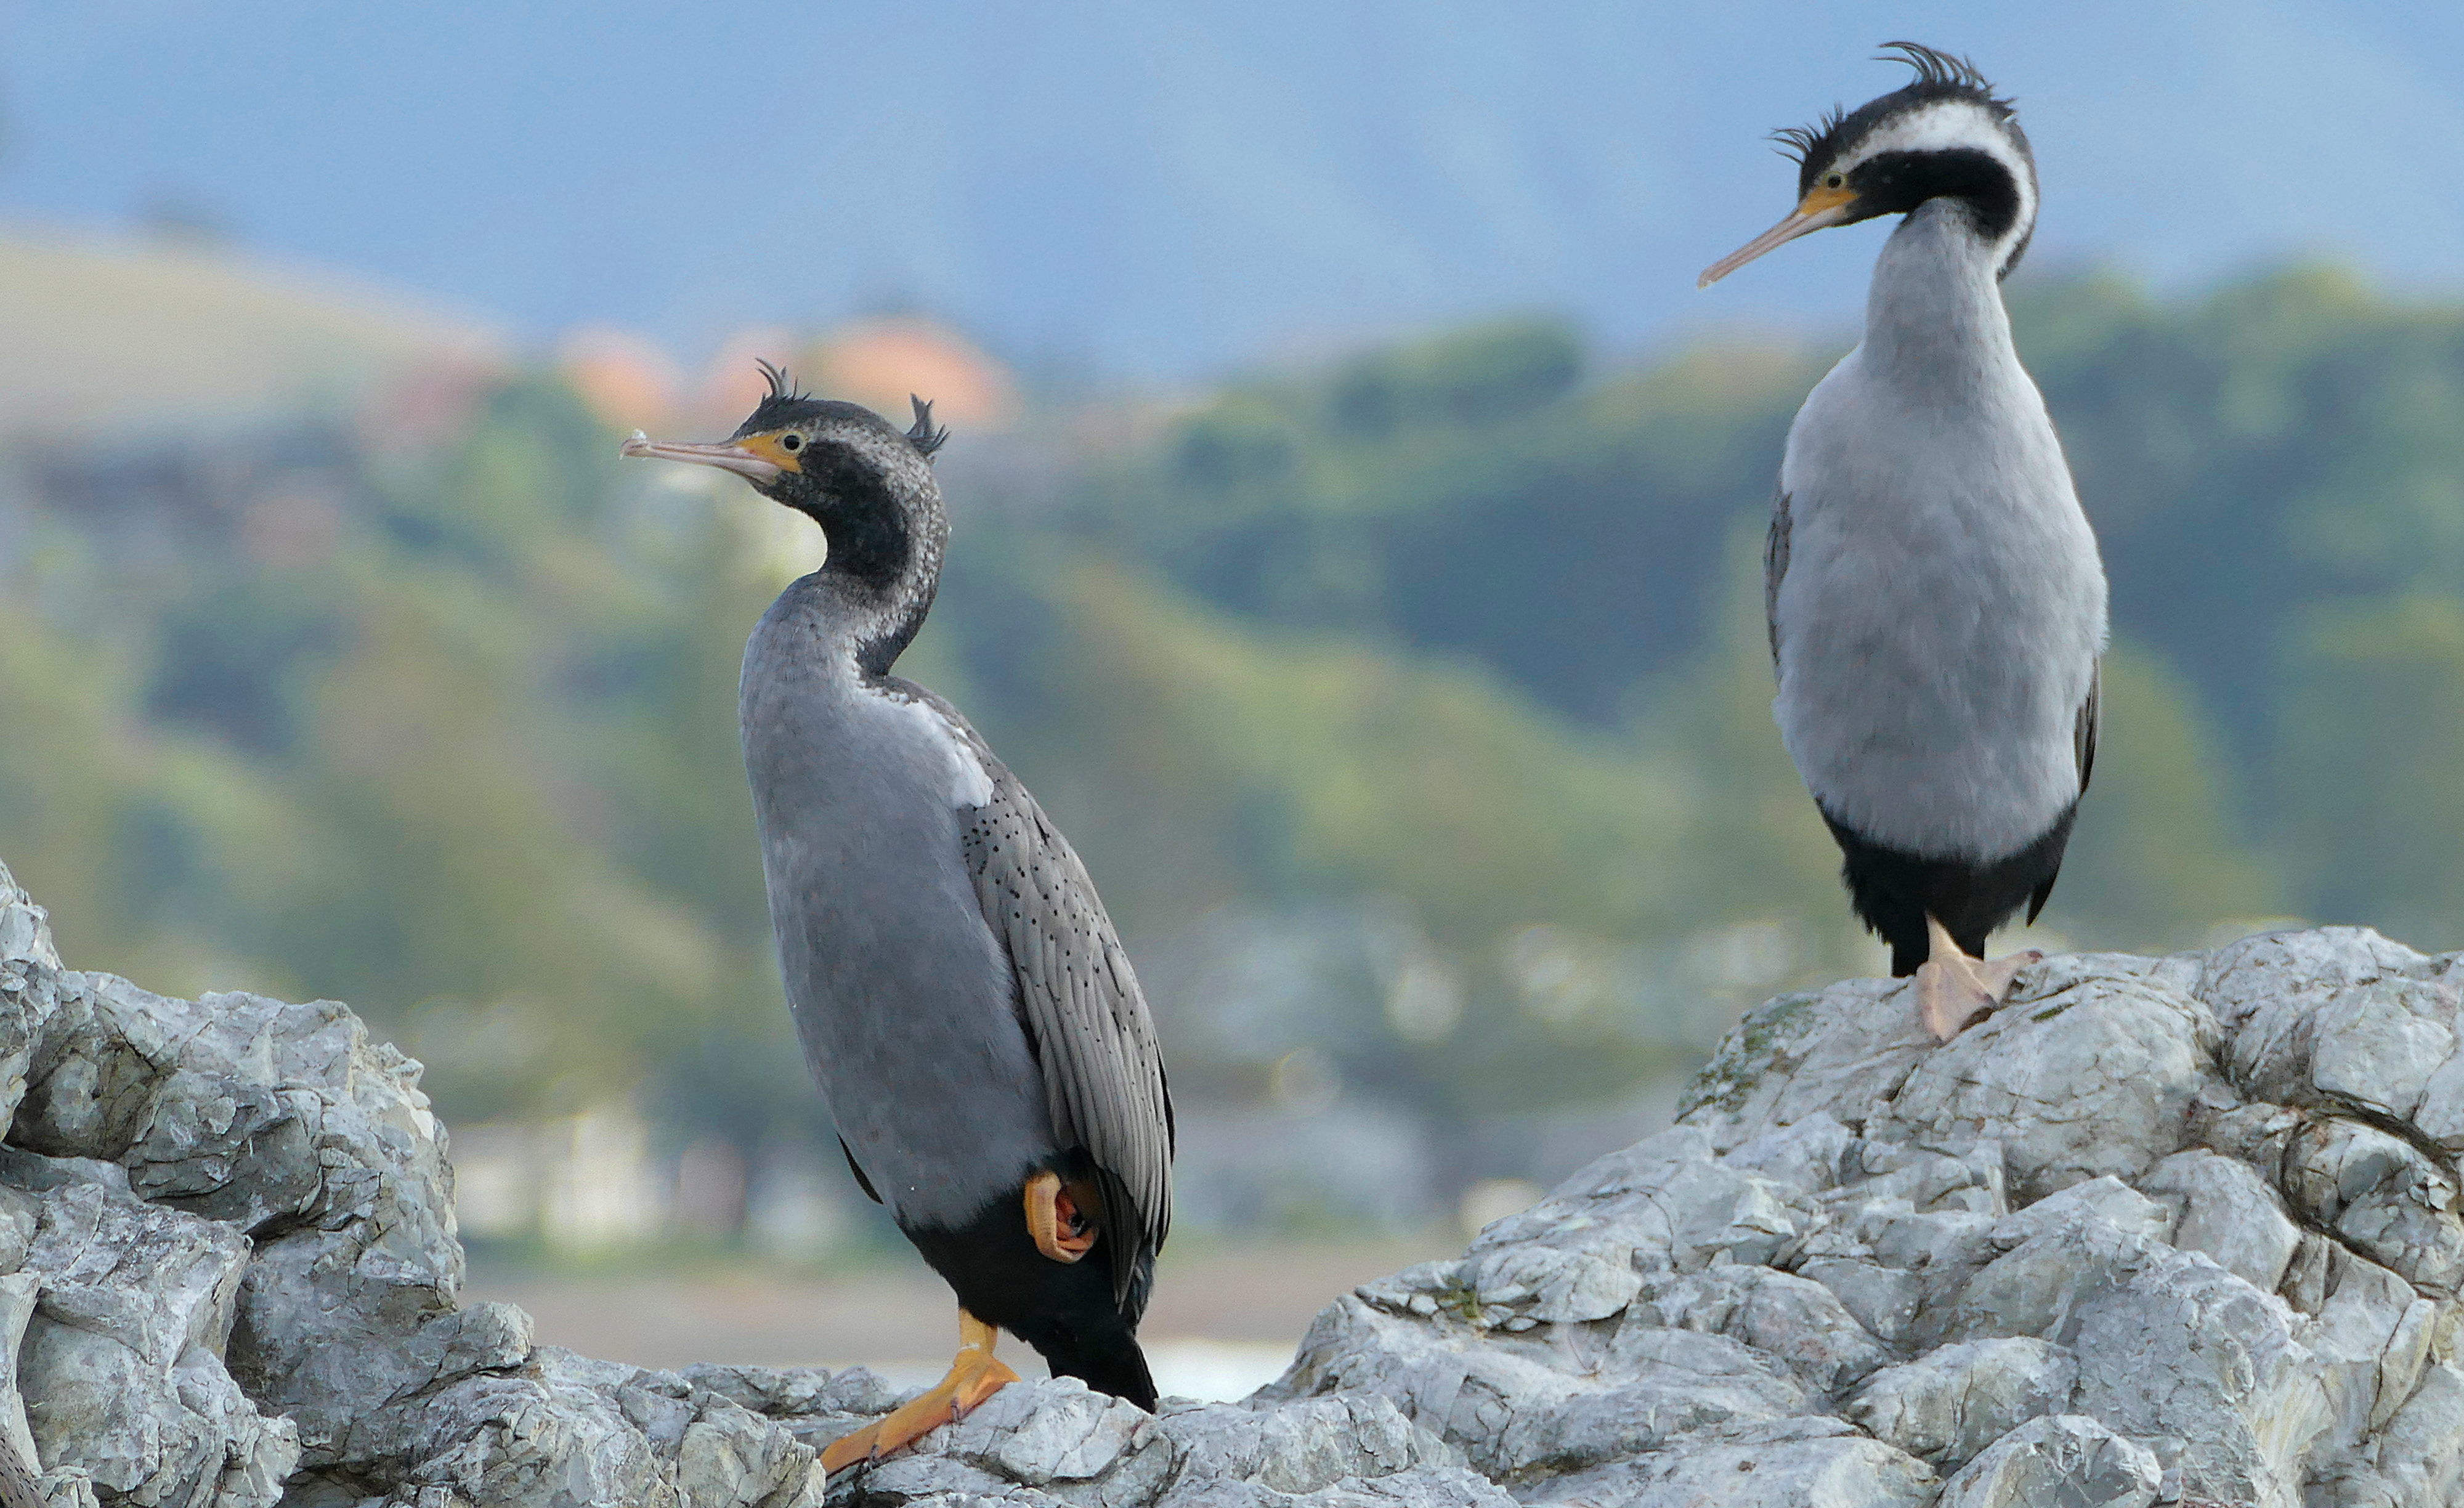
nature, bird, wildlife, beak, fauna, publicdomain, seabirds, vertebrate, lumixfz1000, cormorant, bridgecamera, marinebirds, spottedshagsnz, superzoom